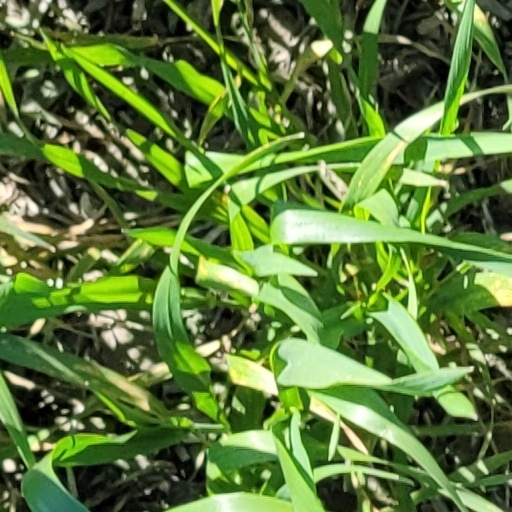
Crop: wheat